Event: Nepal Earthquake
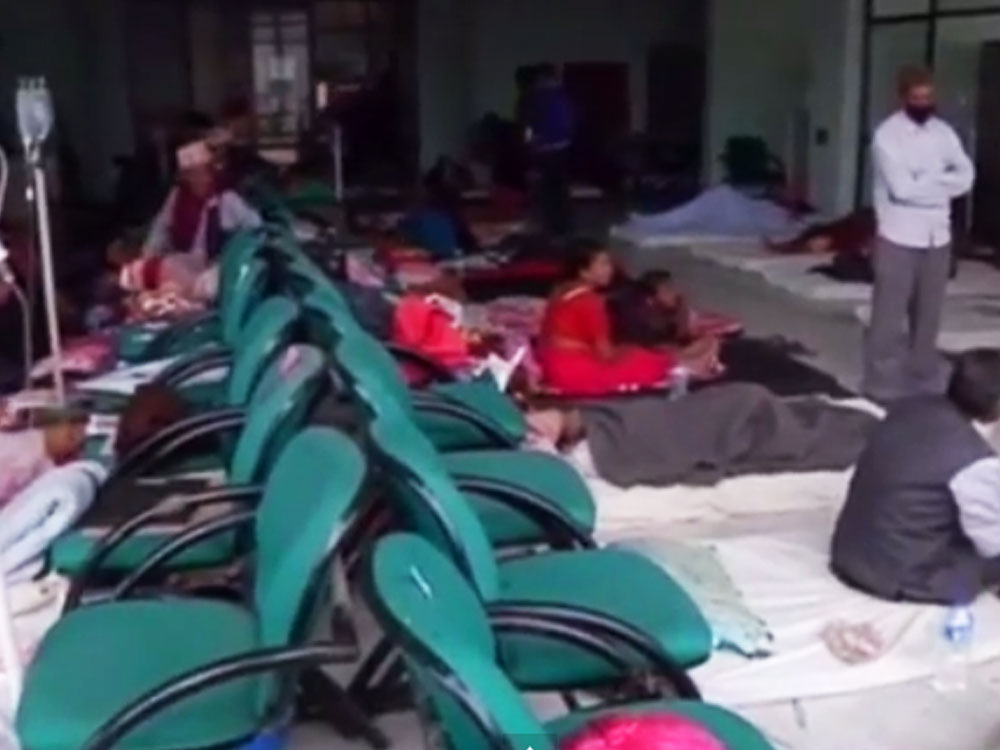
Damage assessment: no_damage